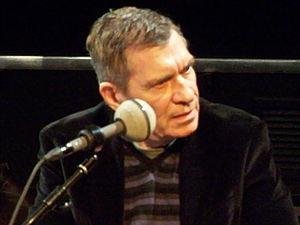
Jean-Louis Ezine, né le 24 septembre 1948 à Cabourg dans le Calvados, est un journaliste, chroniqueur à la radio et écrivain français.